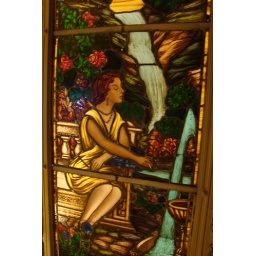
This stained glass was in a bathroom ceiling. Look how risque - she's SMOKING.